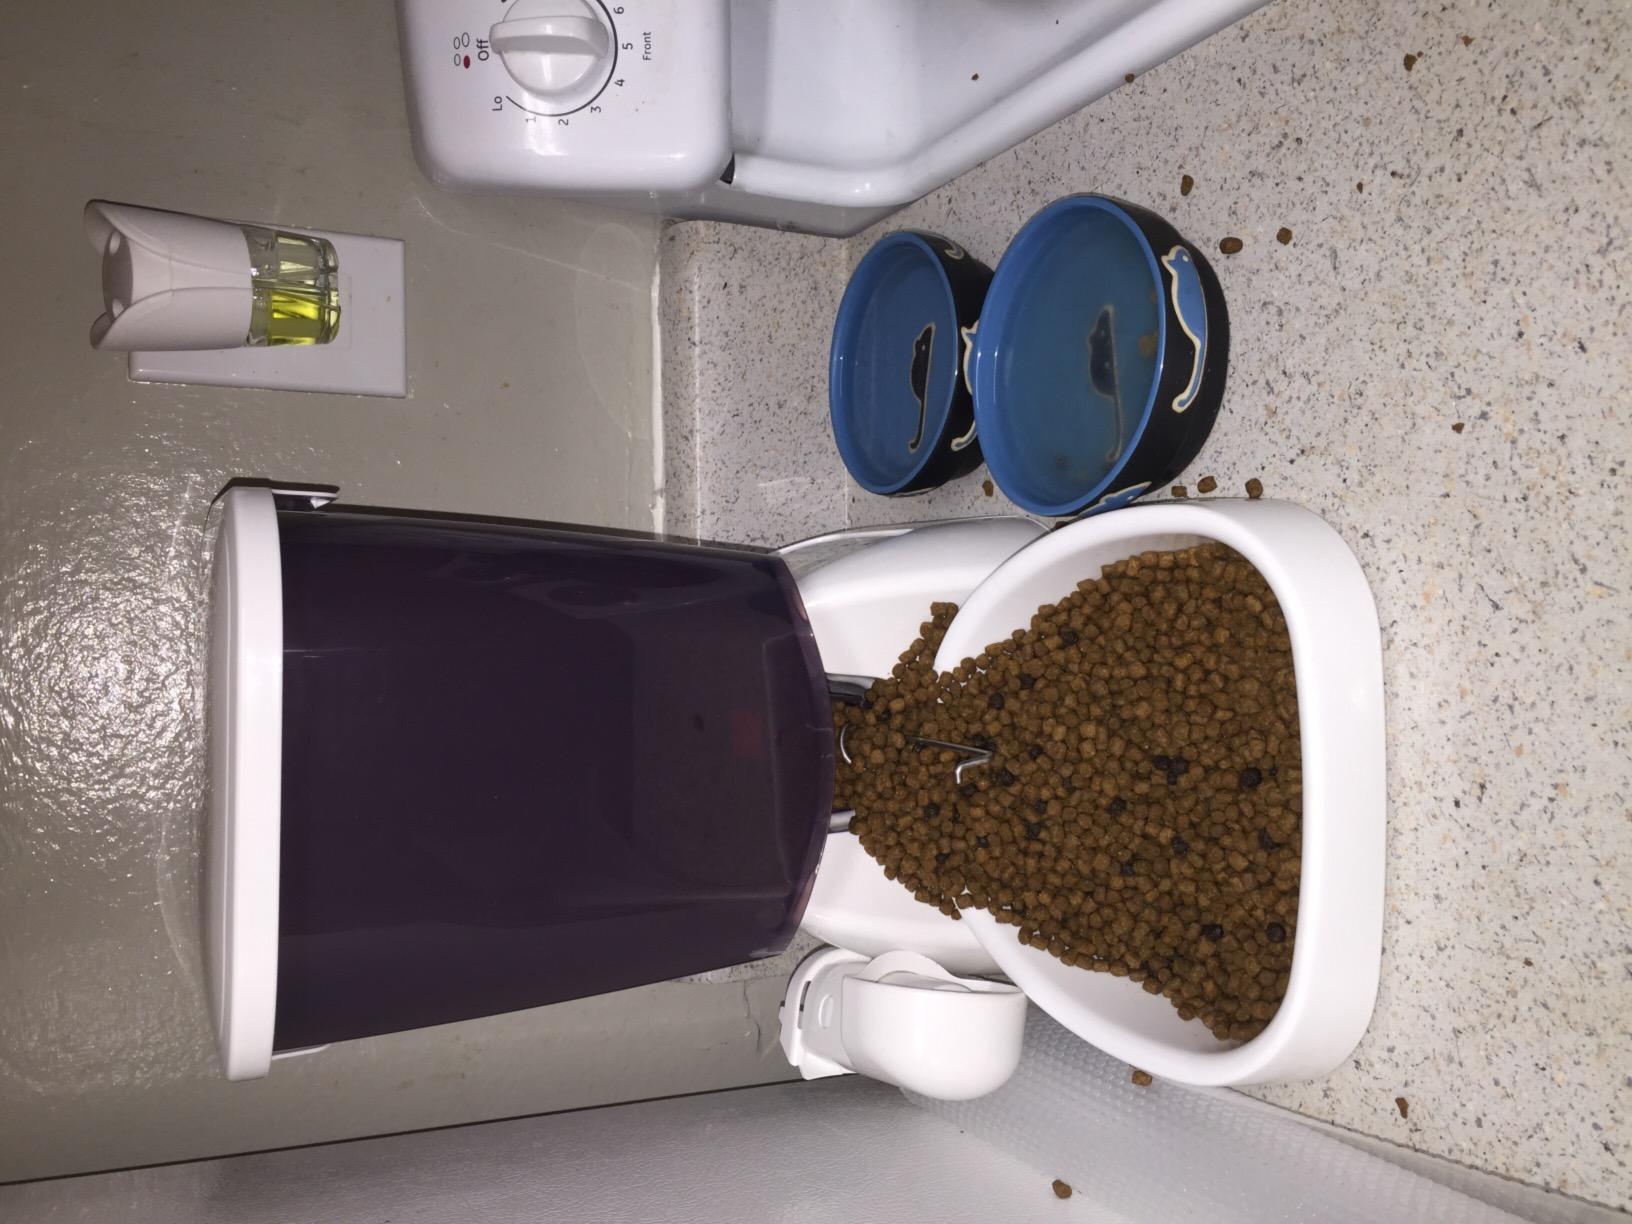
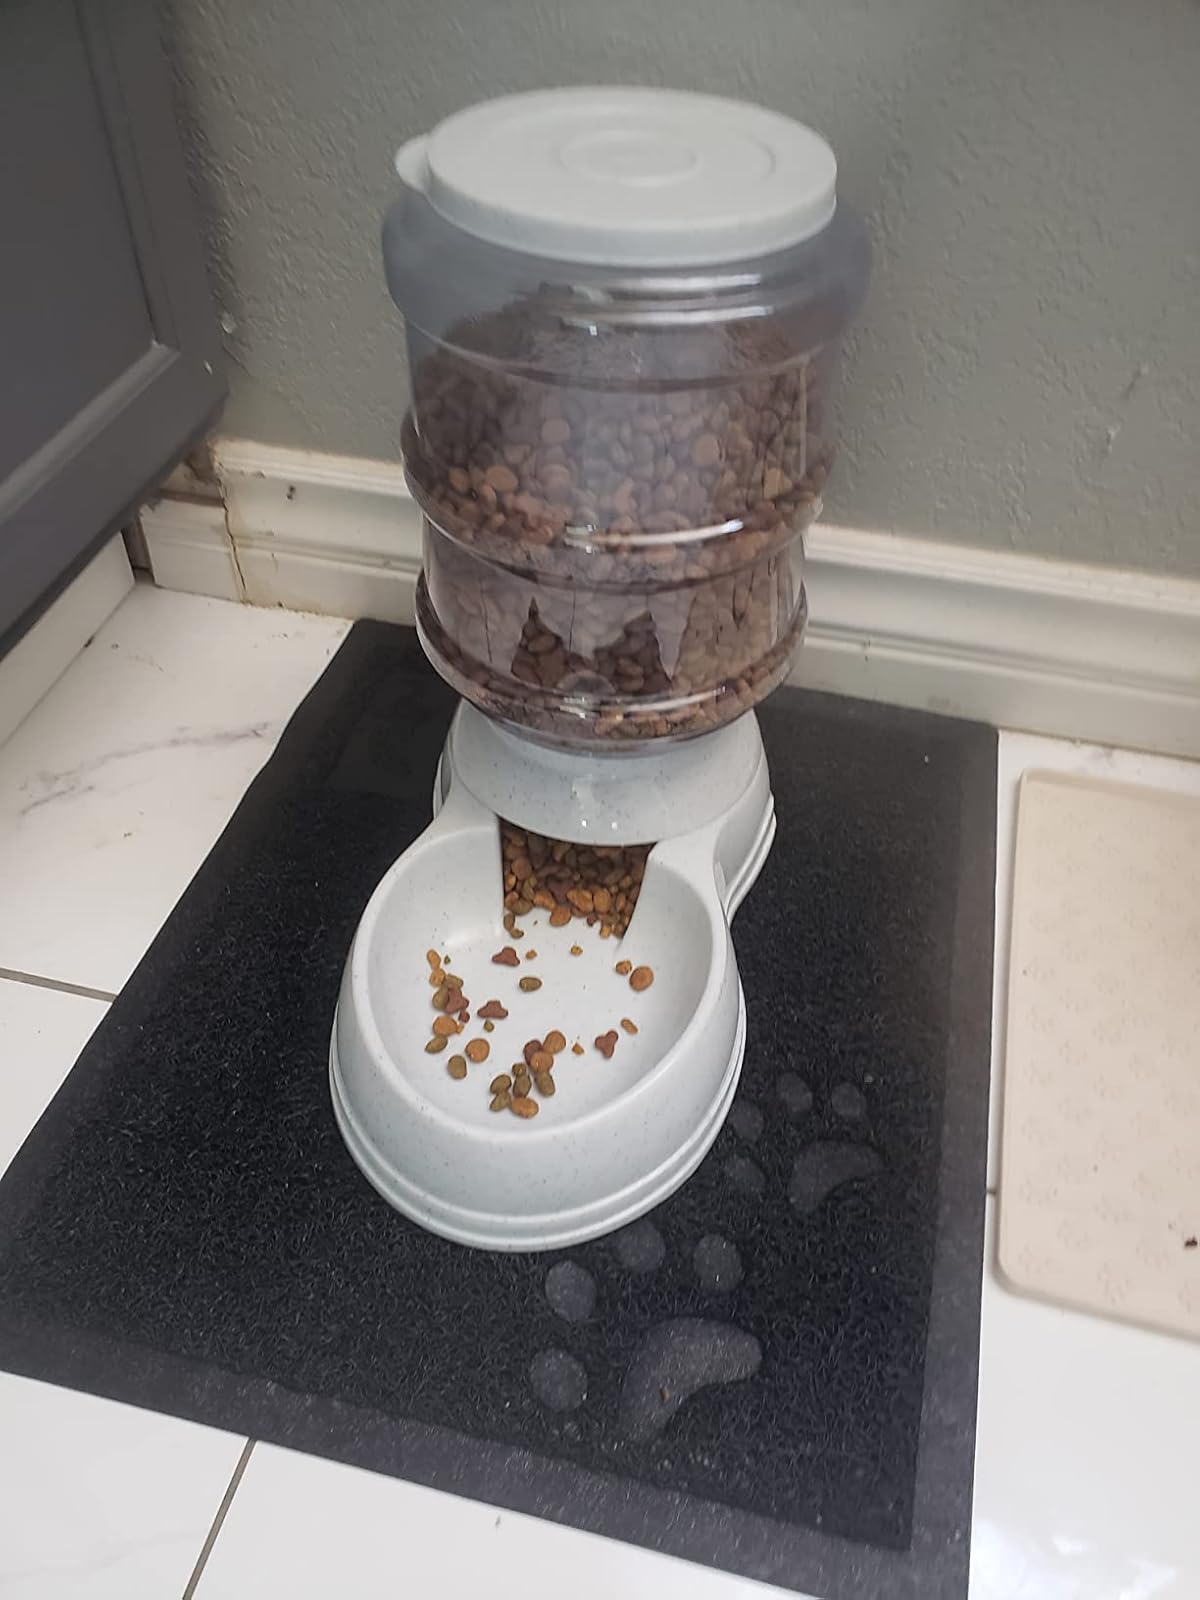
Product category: items_feeder
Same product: no